Social media optimization

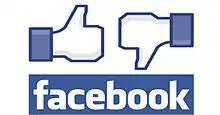
Due to its popularity and widespread use, Facebook is a useful channel for social media optimization.

Another organic approach to Facebook optimization is cross-linking different social platforms. By posting links to websites or social media sites in the profile 'about' section, it is possible to direct traffic and ultimately increase search engine optimization. Another option is to share links to relevant videos and blog posts. Facebook Connect is a functionality that launched in 2008 to allow Facebook users to sign up to different websites, enter competitions, and access exclusive promotions by logging in with their existing Facebook account details. This is beneficial to users as they don't have to create a new login every time they want to sign up to a website, but also beneficial to businesses as Facebook users become more likely to share their content. Often the two are interlinked, where in order to access parts of a website, a user has to like or share certain things on their personal profile or invite a number of friends to like a page. This can lead to greater traffic flow to a website as it reaches a wider audience. Businesses have more opportunities to reach their target markets if they choose a paid approach to SMO. When Facebook users create an account, they are urged to fill out their personal details such as gender, age, location, education, current and previous employers, religious and political views, interests, and personal preferences such as movie and music tastes. Facebook then takes this information and allows advertisers to use it to determine how to best market themselves to users that they know will be interested in their product. This can also be known as micro-targeting. If a user clicks on a link to like a page, it will show up on their profile and newsfeed. This then feeds back into organic social media optimization, as friends of the user will see this and be encouraged to click on the page themselves. Although advertisers are buying mass reach, they are attracting a customer base with a genuine interest in their product. Once a customer base has been established through a paid approach, businesses will often run promotions and competitions to attract more organic followers.